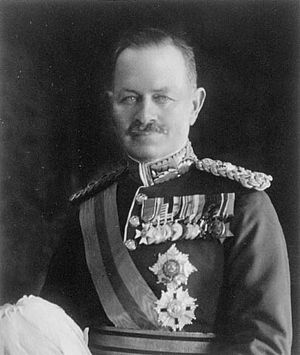
Julian Byng, 1. viscount Byng of Vimy
Feltmarskal Julian Hedworth George Byng, 1st Viscount Byng of Vimy var en britisk officer som tjenestegjorde under første verdenskrig, blandt andet som chef for det canadiske korps. Han blev den 12. generalguvernør i Canada.